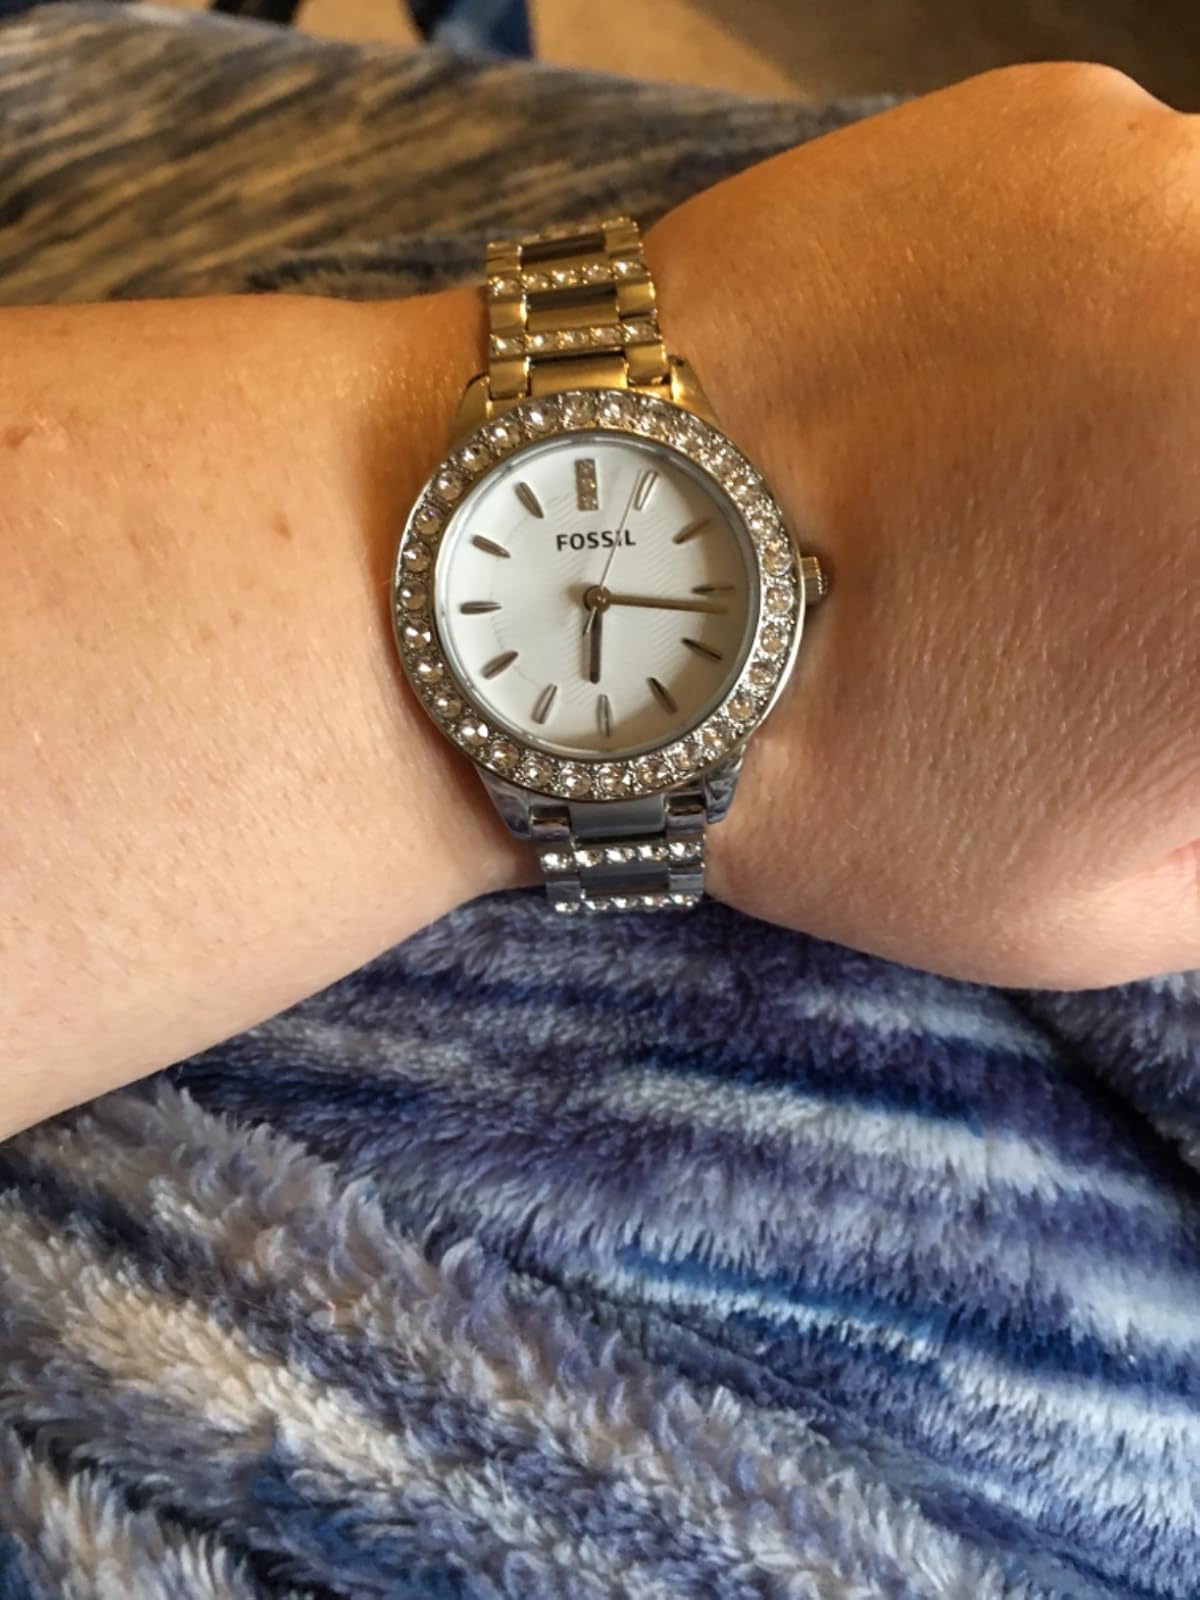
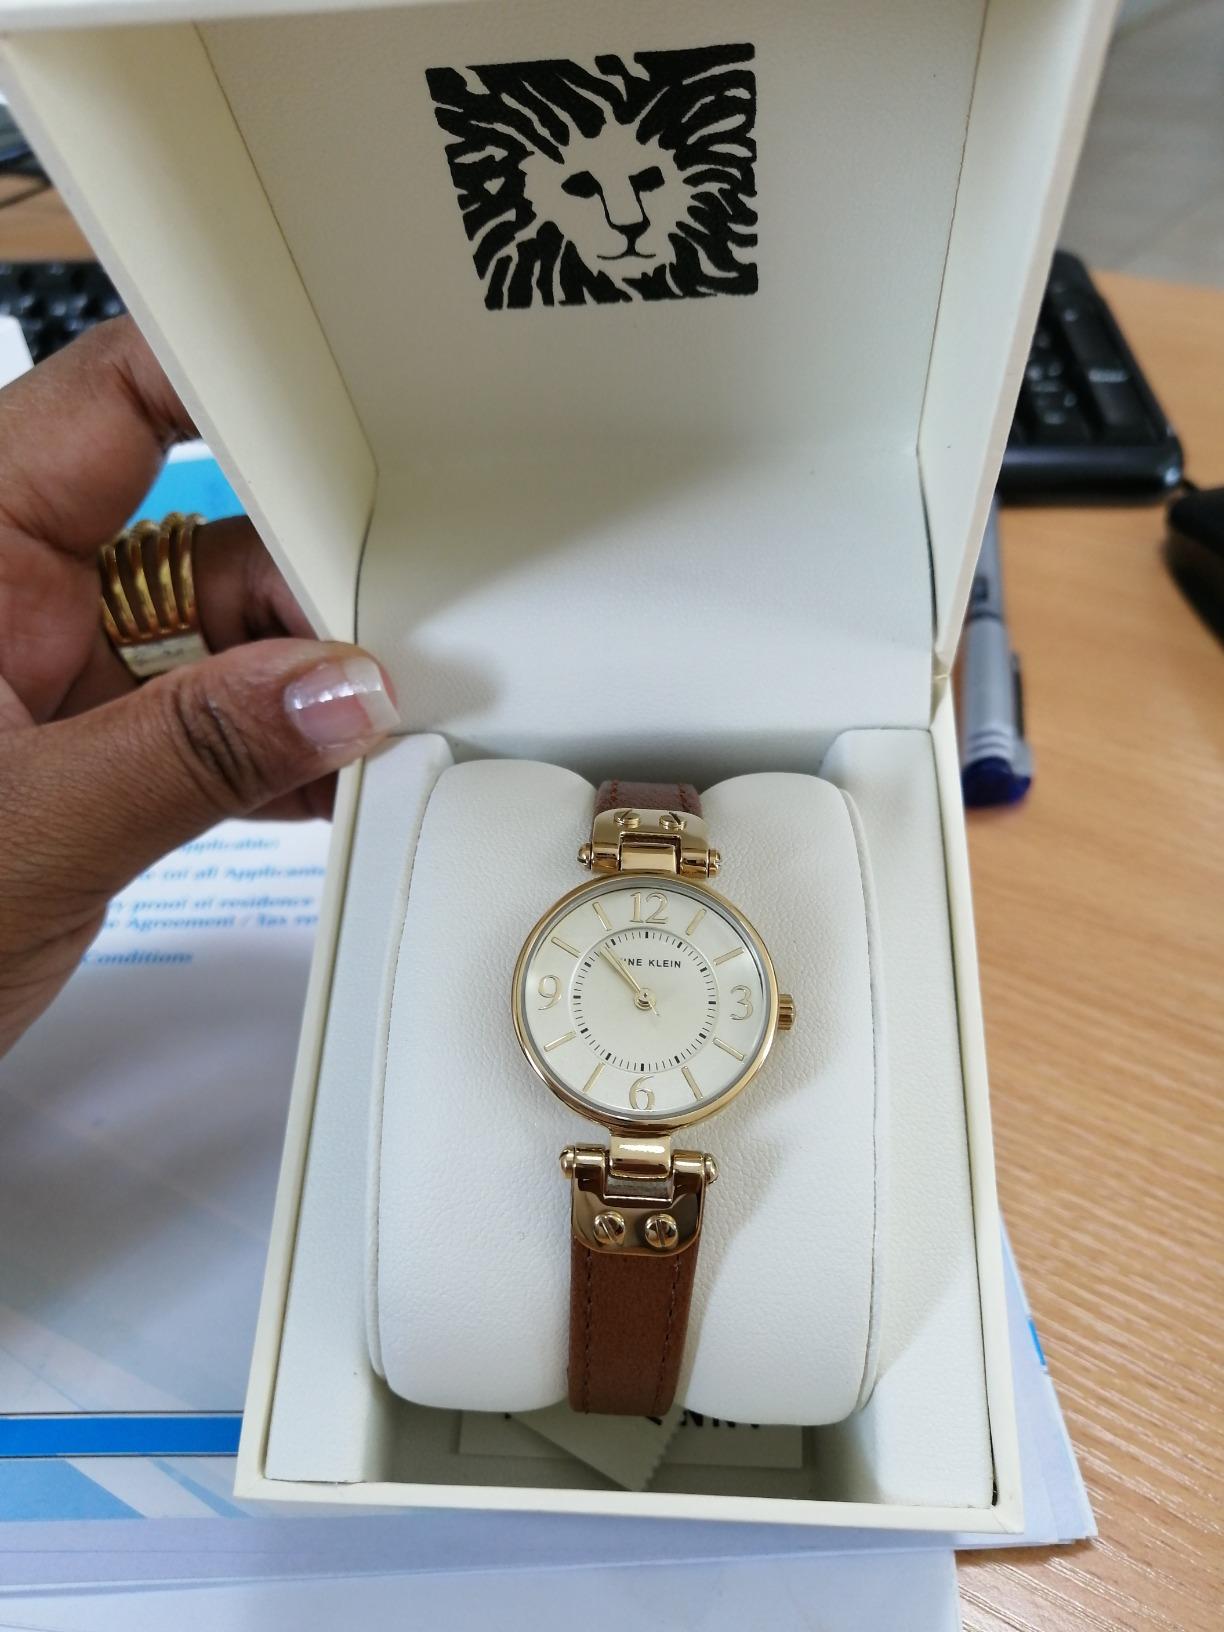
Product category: accessories_watch
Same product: no